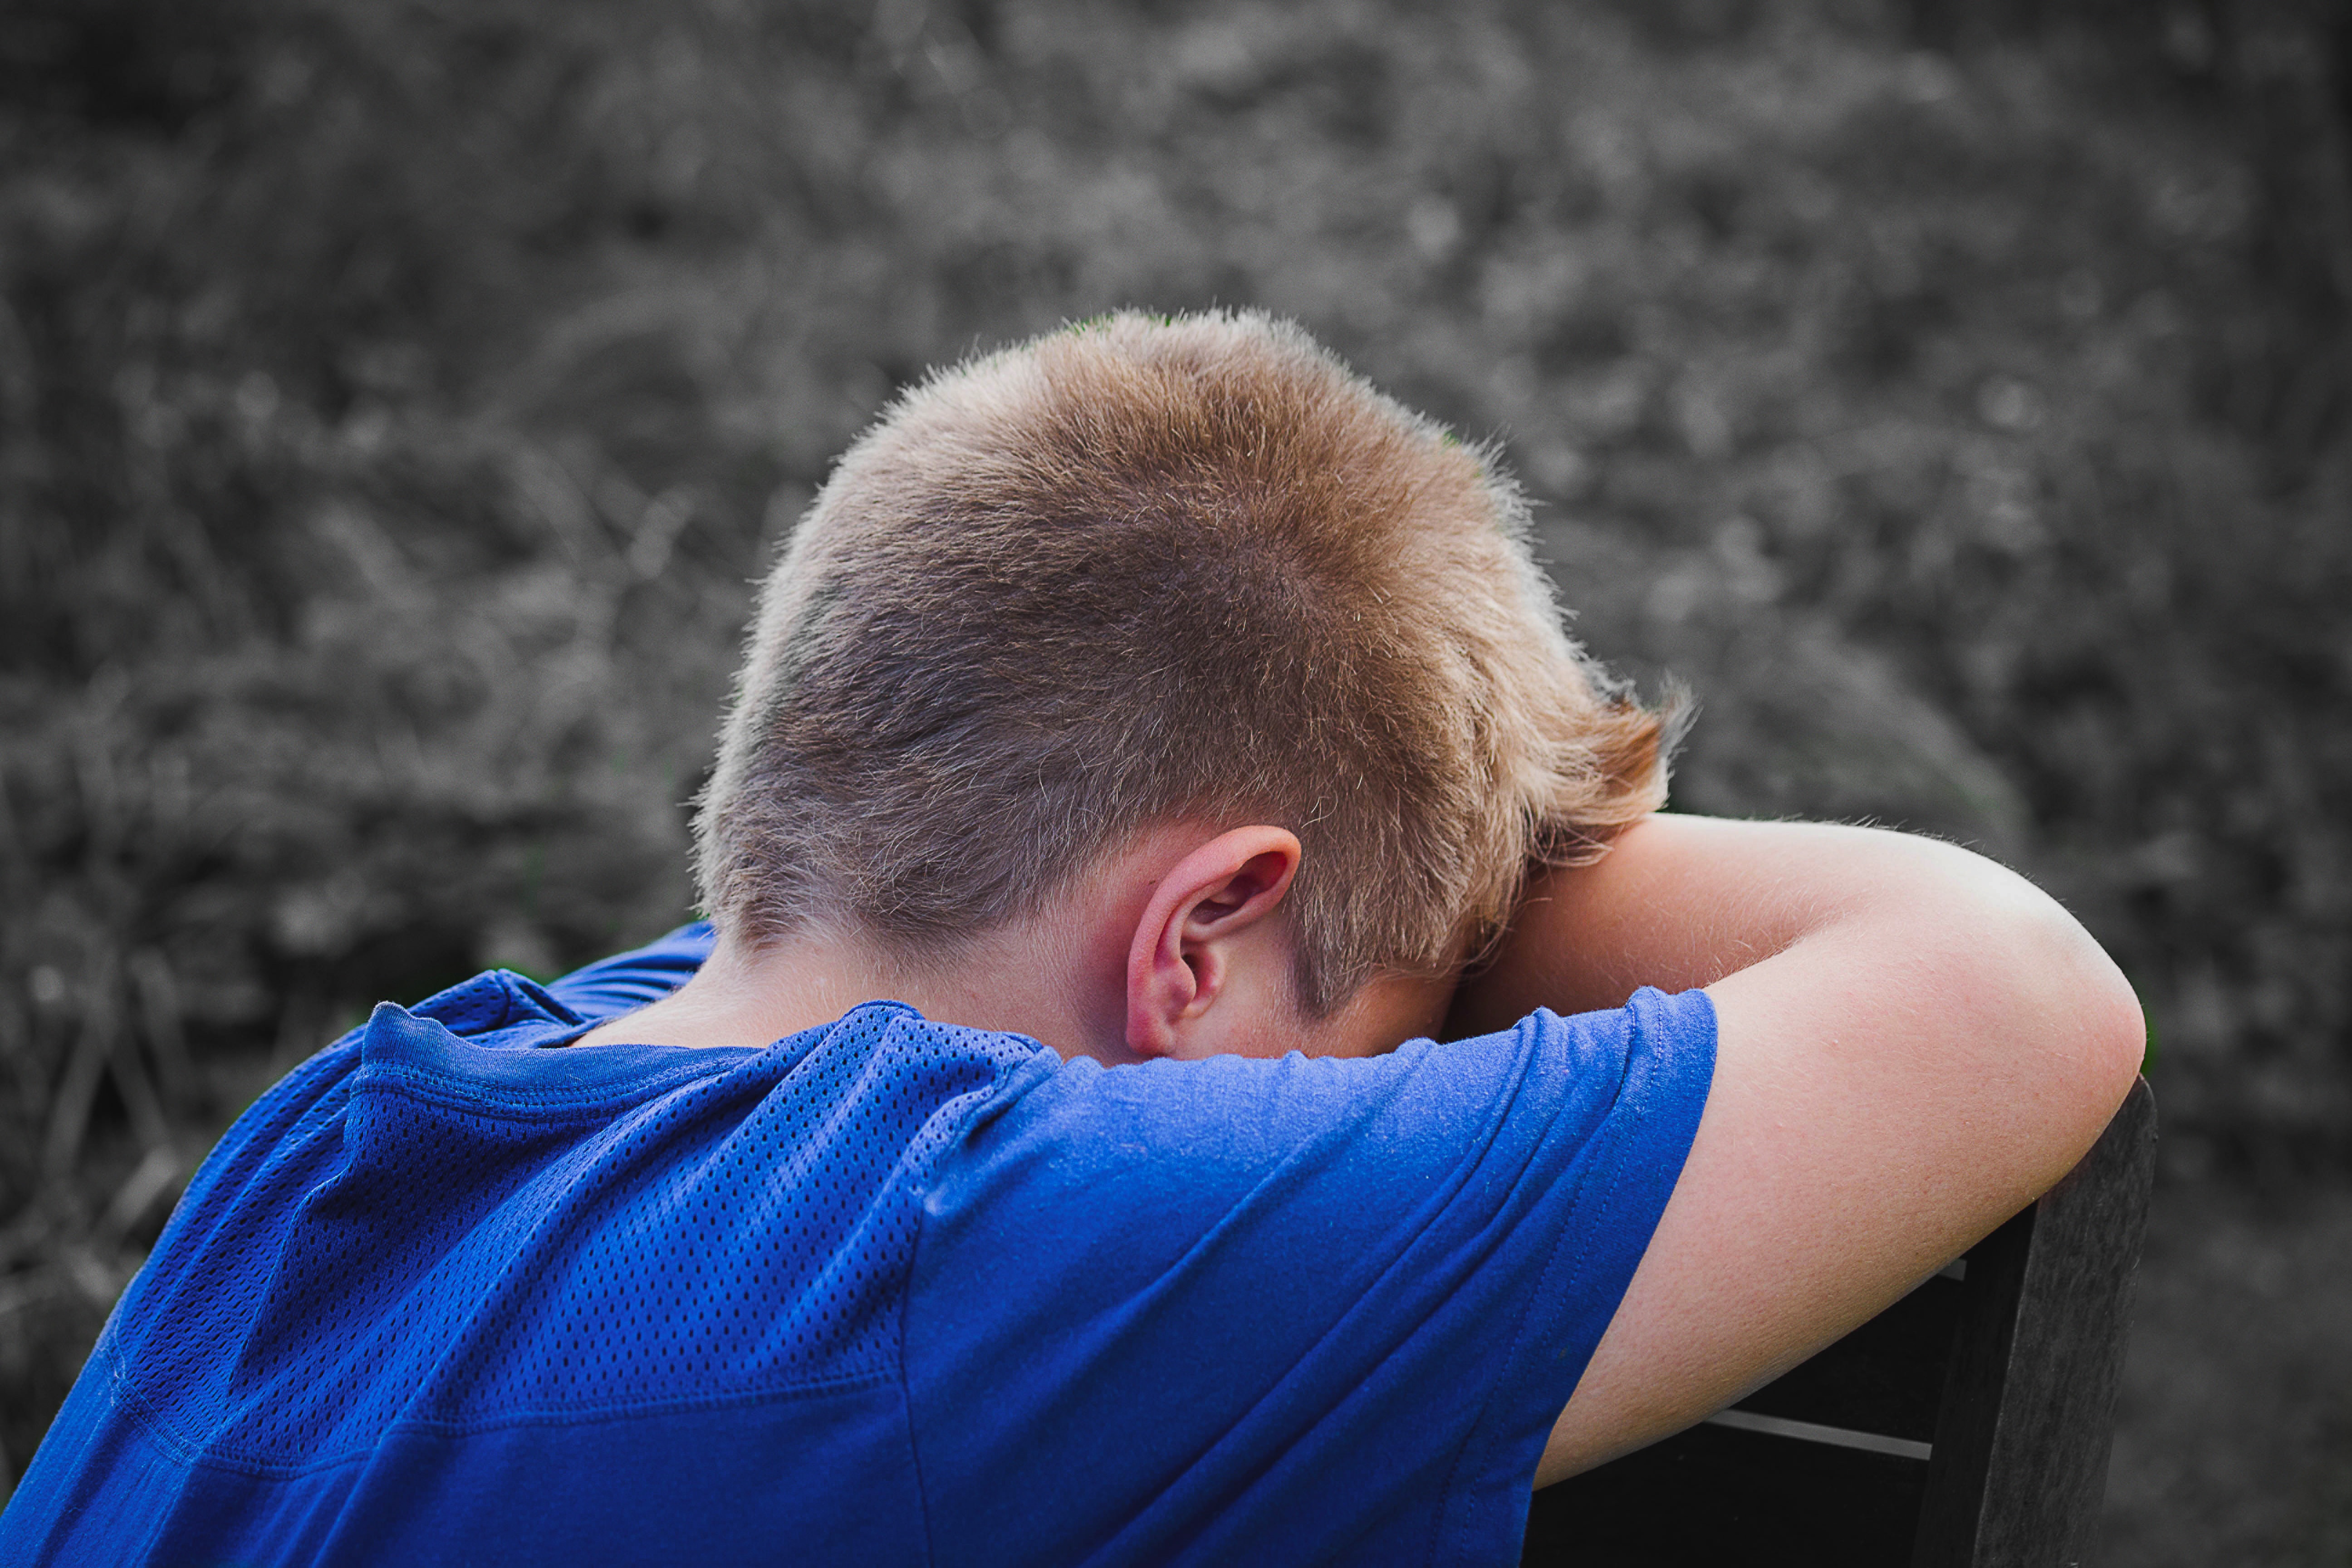
man, person, photography, boy, alone, male, portrait, child, blue, rest, thoughtful, lonely, facial expression, cry, sit, close up, sad, sleep, tired, emotion, feeling, interaction, individually, want to be alone, hide face, support head on low, give up, hopeless, at a distance, turn away, to be ashamed, disappointed, exhausted, not want to have eye contact, want to be left in peace, portrait photography